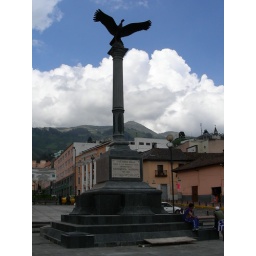
Een monument voor de onbekende helden van 1822 (onafhankelijkheidstrijd tegen Spanje) in Quito.